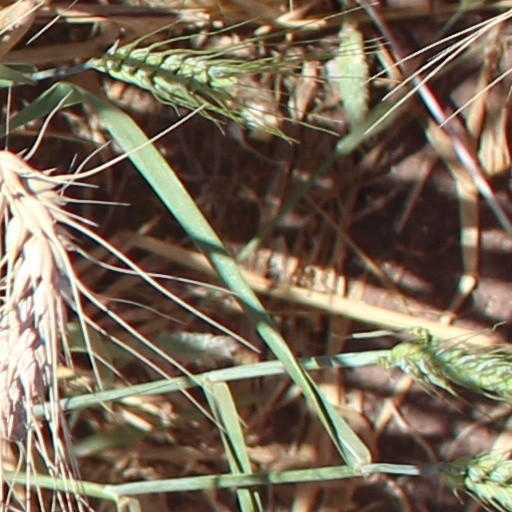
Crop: wheat